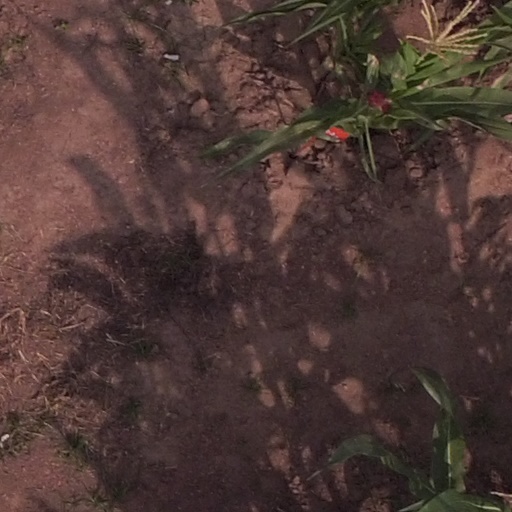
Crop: maize; corn